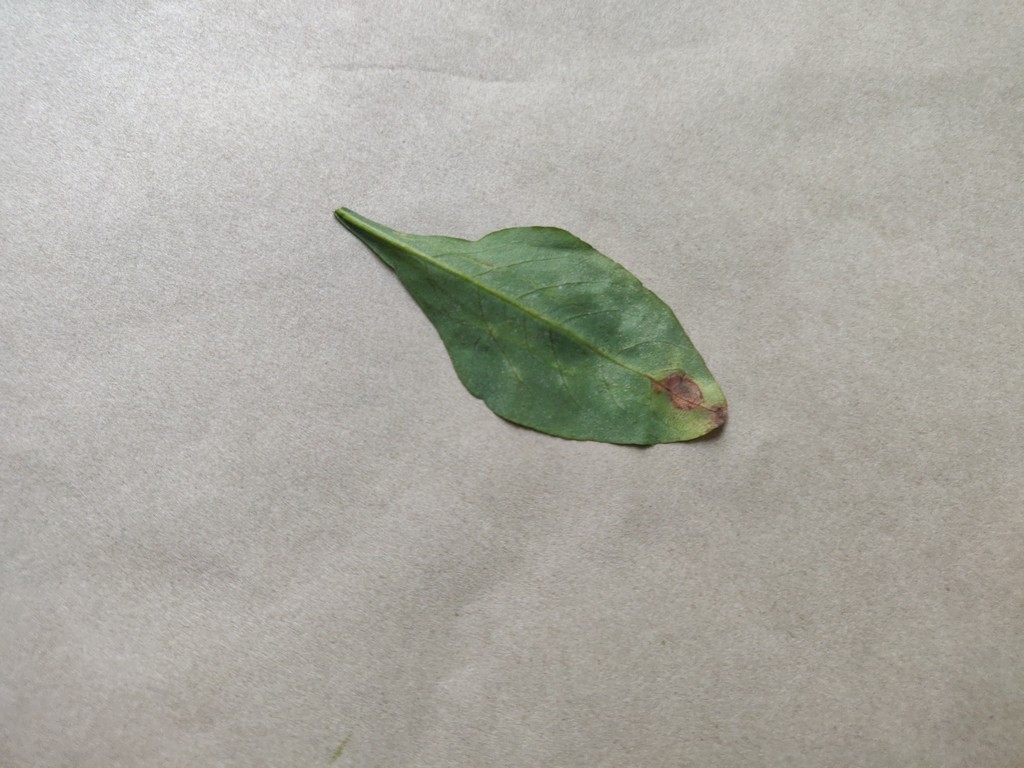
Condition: Unhealthy
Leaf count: single
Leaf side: back